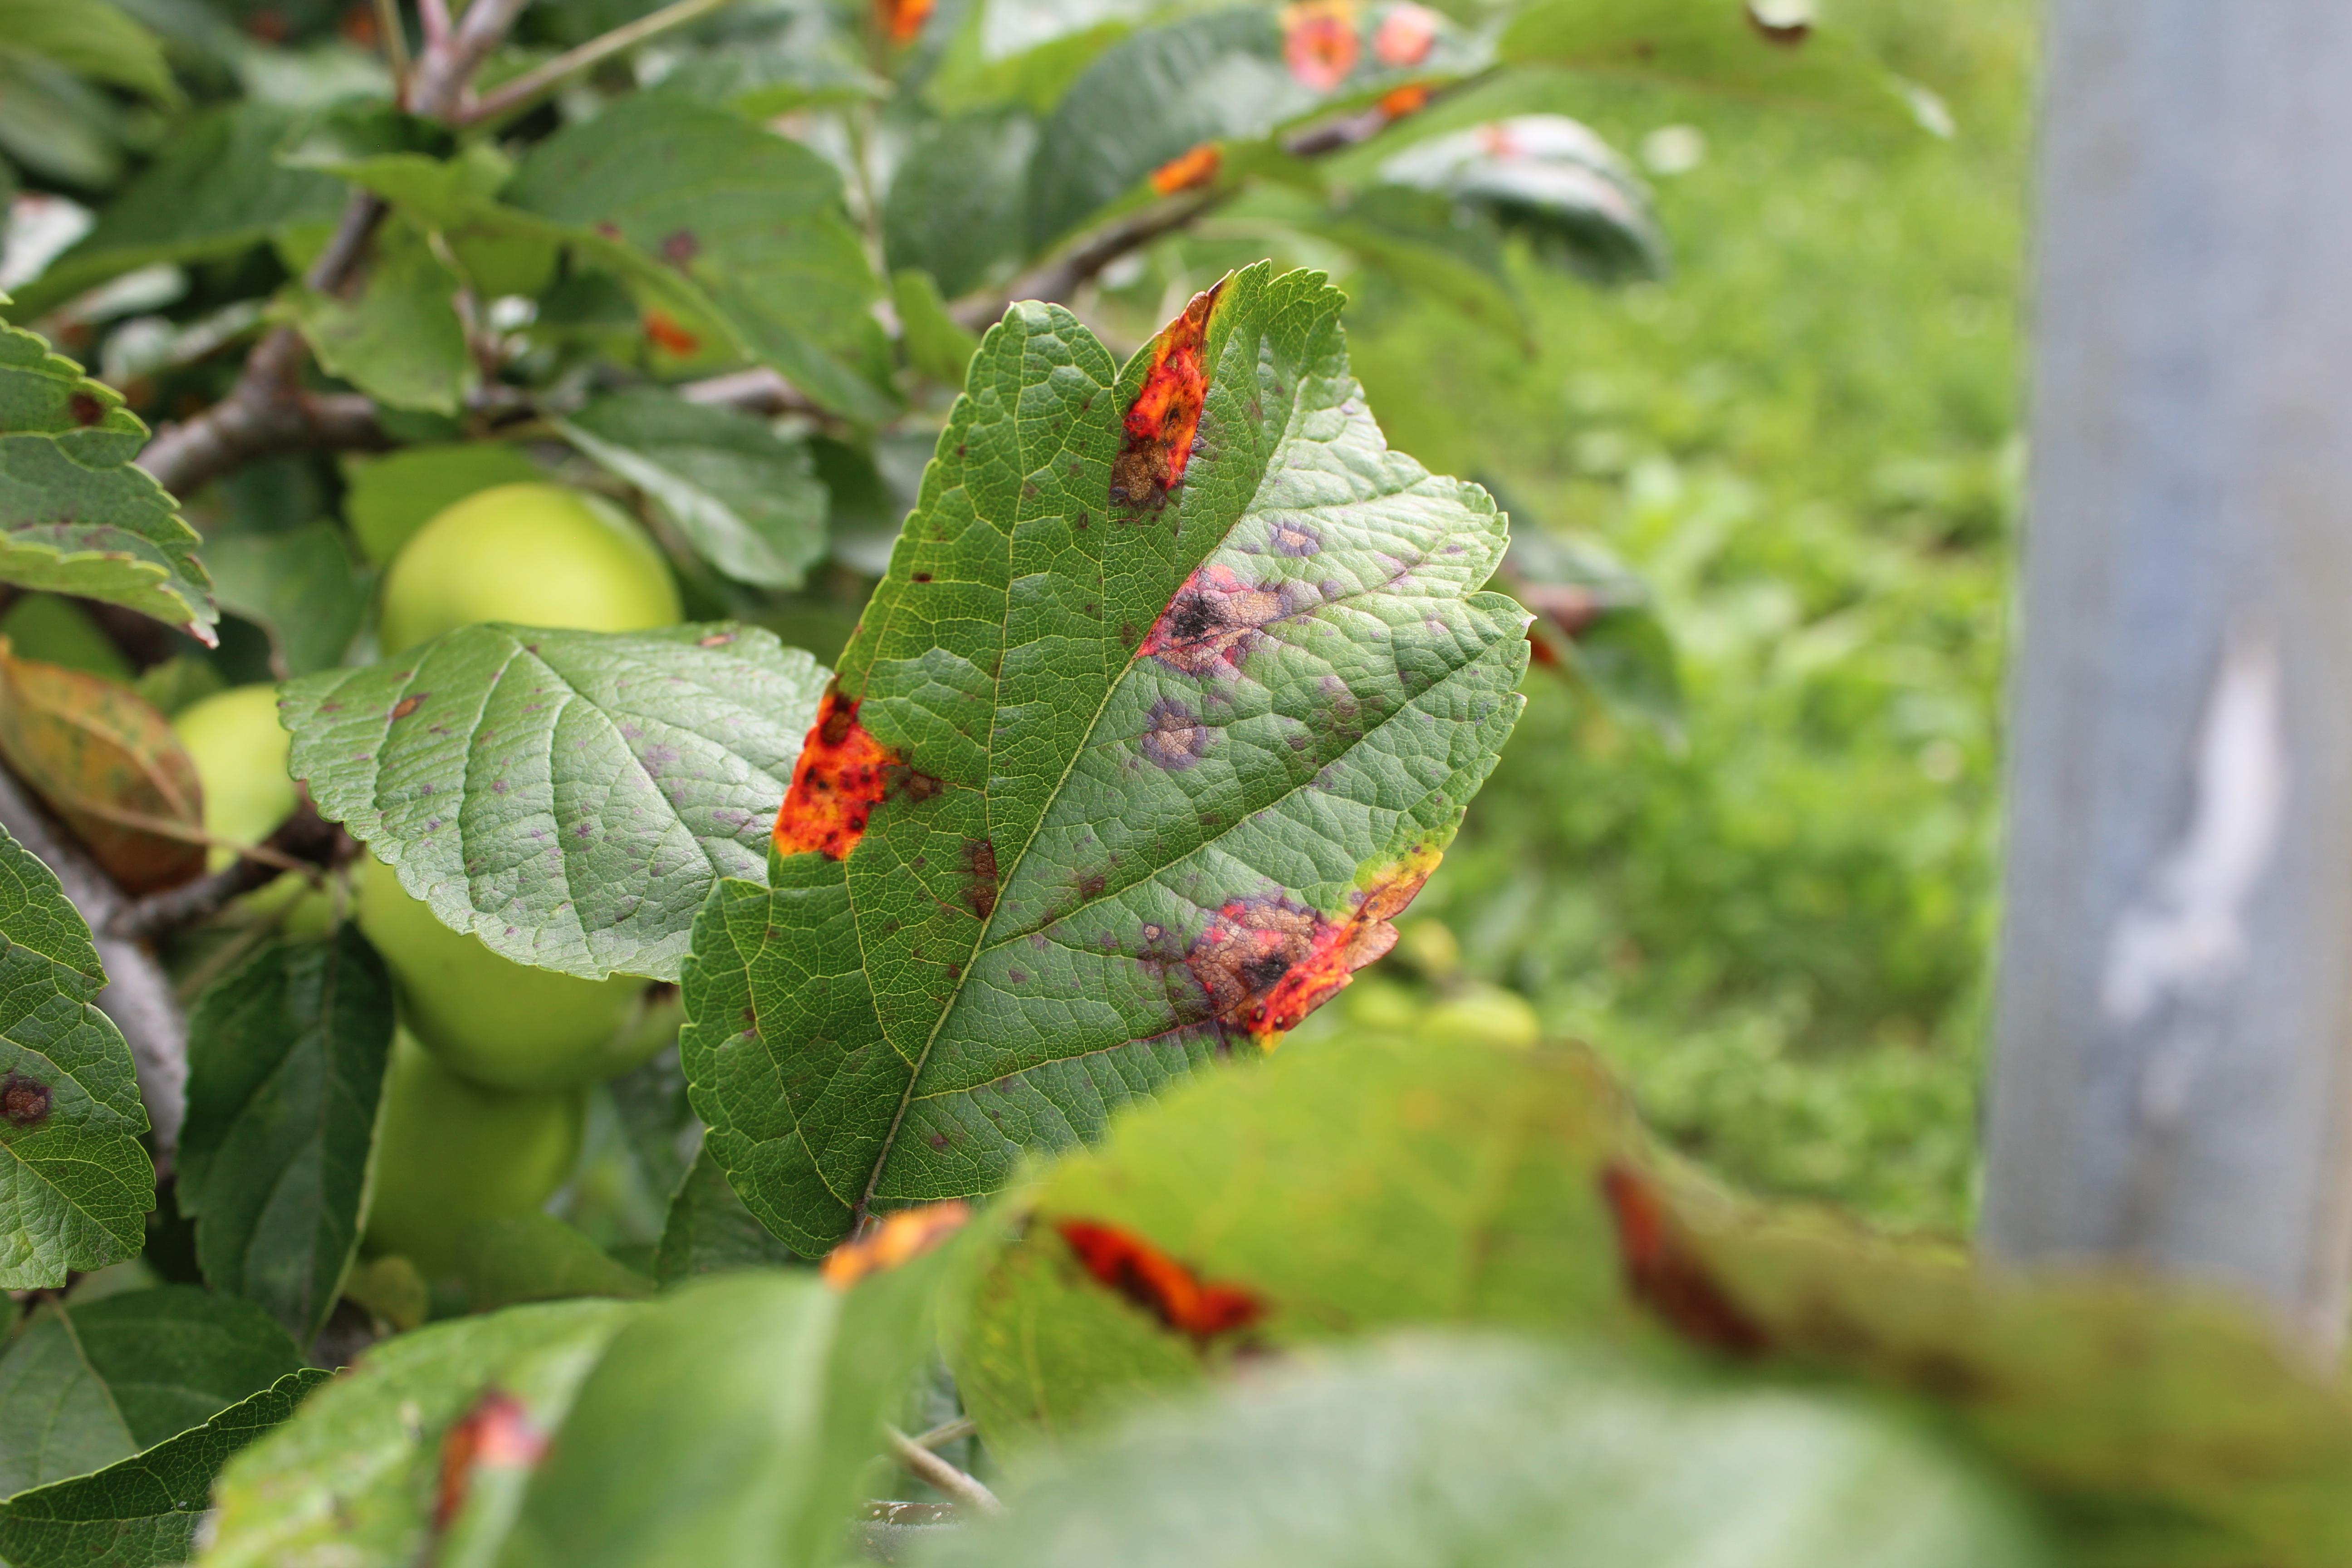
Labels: rust